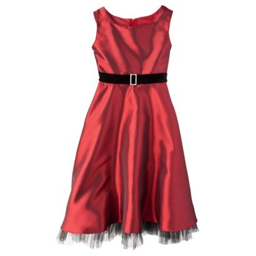
crimson ... how adorable is this for the holidays for a little girl ?